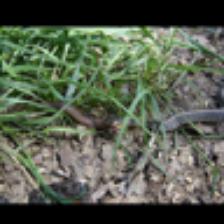
Label: NonHuman